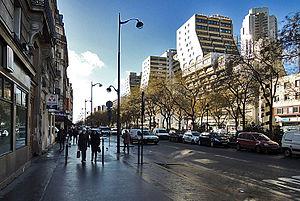
Architecte Martin Schulz van Treeck - Les Orgues de Flandre sont un ensemble de bâtiments d'habitation situés à Paris , 19e arrondissement."
L’avenue de Flandre est une des principales artères du 19ᵉ arrondissement de Paris, longue de 1 500 m.
Les allées Jacques-Brel sont les allées les plus importantes en longueur de la capitale française. Ce sont l'une des principales artères du 19ᵉ arrondissement de Paris, se situant sur les terre-pleins centraux de l'avenue de Flandre longue de 1 500 m.